CFXJ-FM

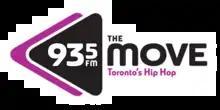
Logo as "The Move" (2016–2019)

On February 25, 2016, CFXJ went jockless and began promoting a "big move" to take place at 8 a.m. the following Monday (February 29). At that time, after playing "Over" by Toronto native Drake, the station flipped to rhythmic adult contemporary as "93.5 The Move", with a focus on rhythmic and hip-hop hits from the late 1980s, 1990s and 2000s. The first song on "The Move" was "The Way You Move" by OutKast. CFXJ joined CKBE Montreal as the only English-language rhythmic AC outlets in Canada.